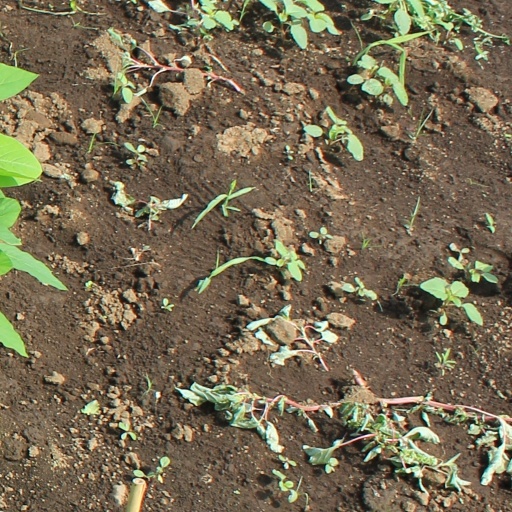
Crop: soybean